Pawtucket Maroons

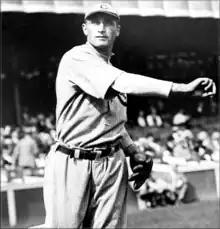
(1910) Big Jeff Pfeffer. Pfeffer was player manager for Pawtucket in 1914. He was suspended and replaced in July 1914 after assaulting team owner Alexander Bannwart.

Infielder Hobe Ferris played for Pawtucket from 1897 to 1899. He played sparingly in 1897 and 1898 before playing regularly with Pawtucket in 1899 before the team folded. He played for the Norwich Witches in 1900 before making his major league debut with the Boston Americans of the newly formed American League in 1901 and committing 61 errors as a rookie, a record at the time. Ferris's error total remains the second-highest total ever for a second baseman in American League history. Ferris was previously a shortstop and his fielding improved greatly over the following seasons. Known to be feisty, in 1902, Ferris was suspended for an altercation with umpire Jack Sheridan and received a three-day suspension from American League president Ban Johnson. "Ferris deserves his suspension, and while it will hurt Collins’ club, I am glad of it," wrote Peter Kelley of the Boston Journal, regarding the incident. On September 11, 1906, he fought with Boston teammate Jack Hayden during a game in New York and kicked Hayden in the face, knocking out some of Hayden's teeth. Both players were arrested, but neither pressed charges. Ban Johnson suspended Ferris for the remainder of the season.